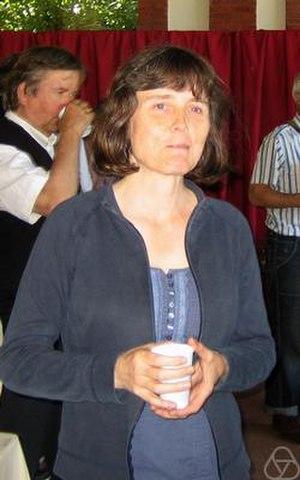
Claire Voisin, née le 4 mars 1962 à Saint-Leu-la-Forêt, est une mathématicienne française.